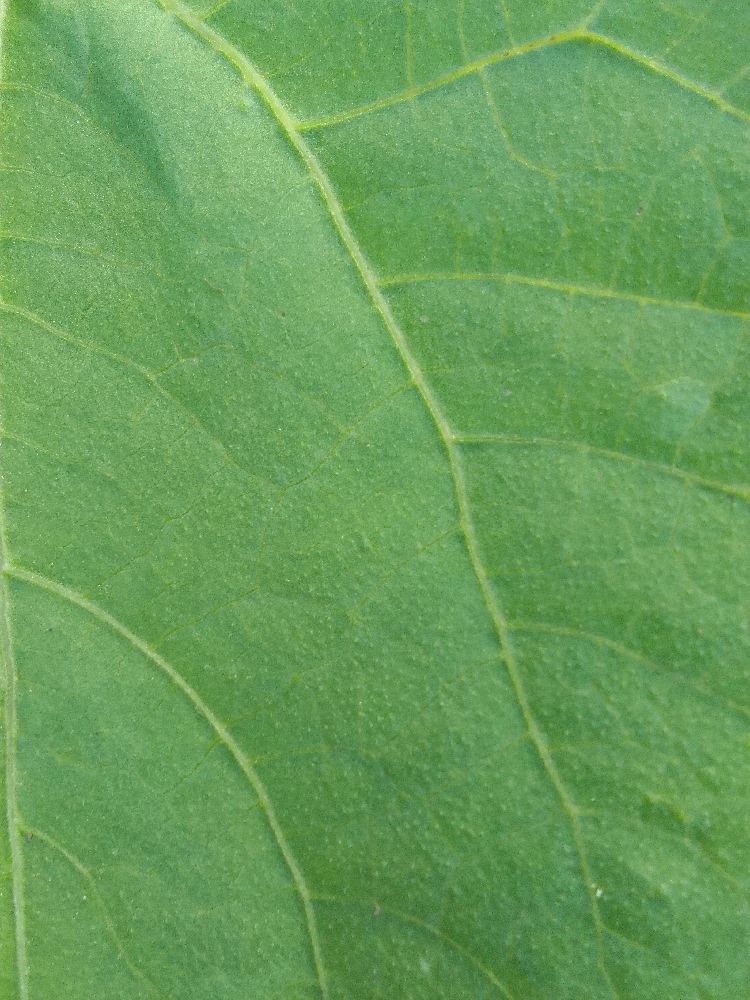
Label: healthy